Choking

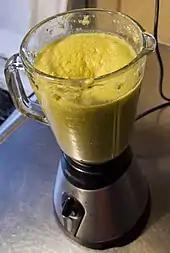

As a part of well-visits, pediatricians provide education to parents and their children regarding their development. Included in these visits is anticipatory guidance, which provides advice to parents and children as primary prevention of disease and illness including choking. For example, for a child that is 7–9 months old, children start to develop a pincer grasp allowing them to reach for objects. The ability to place these objects in their mouths significantly increases choking risk.